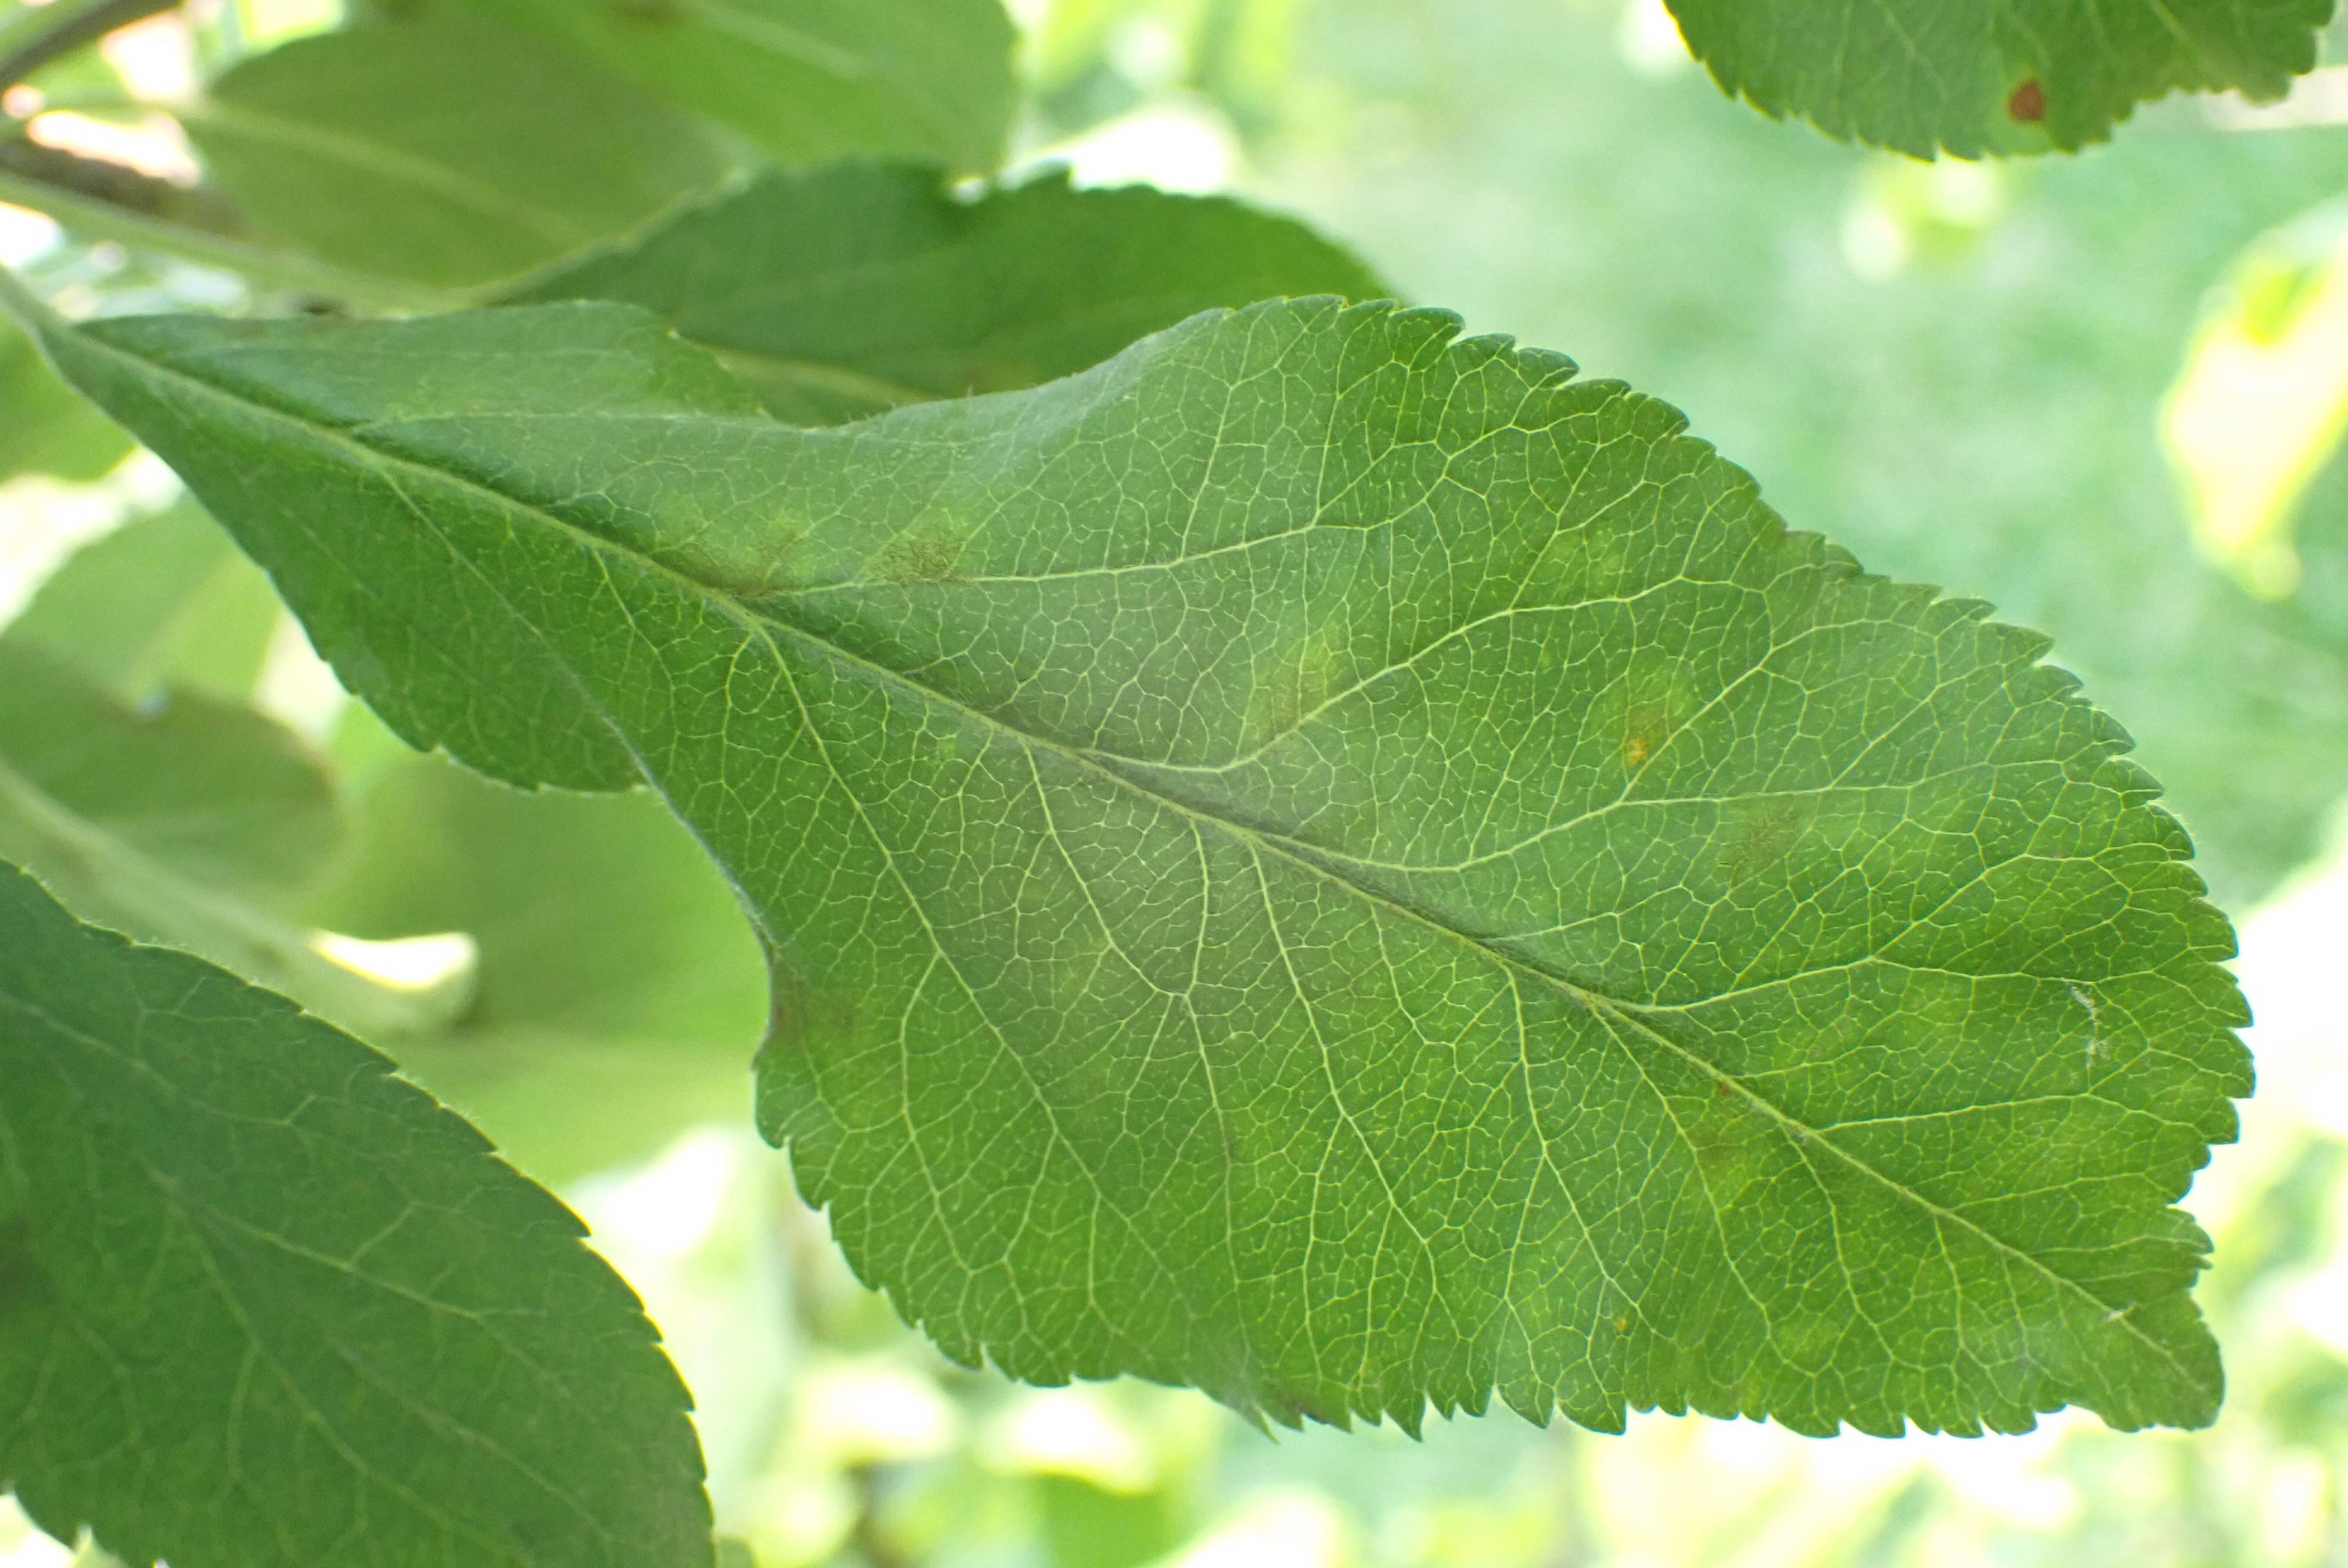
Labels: scab